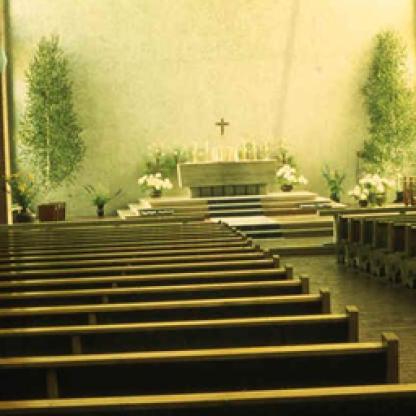
Scene: Indoor